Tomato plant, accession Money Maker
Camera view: horizontal (90 deg, fisheye); turntable rotation: 150 degrees
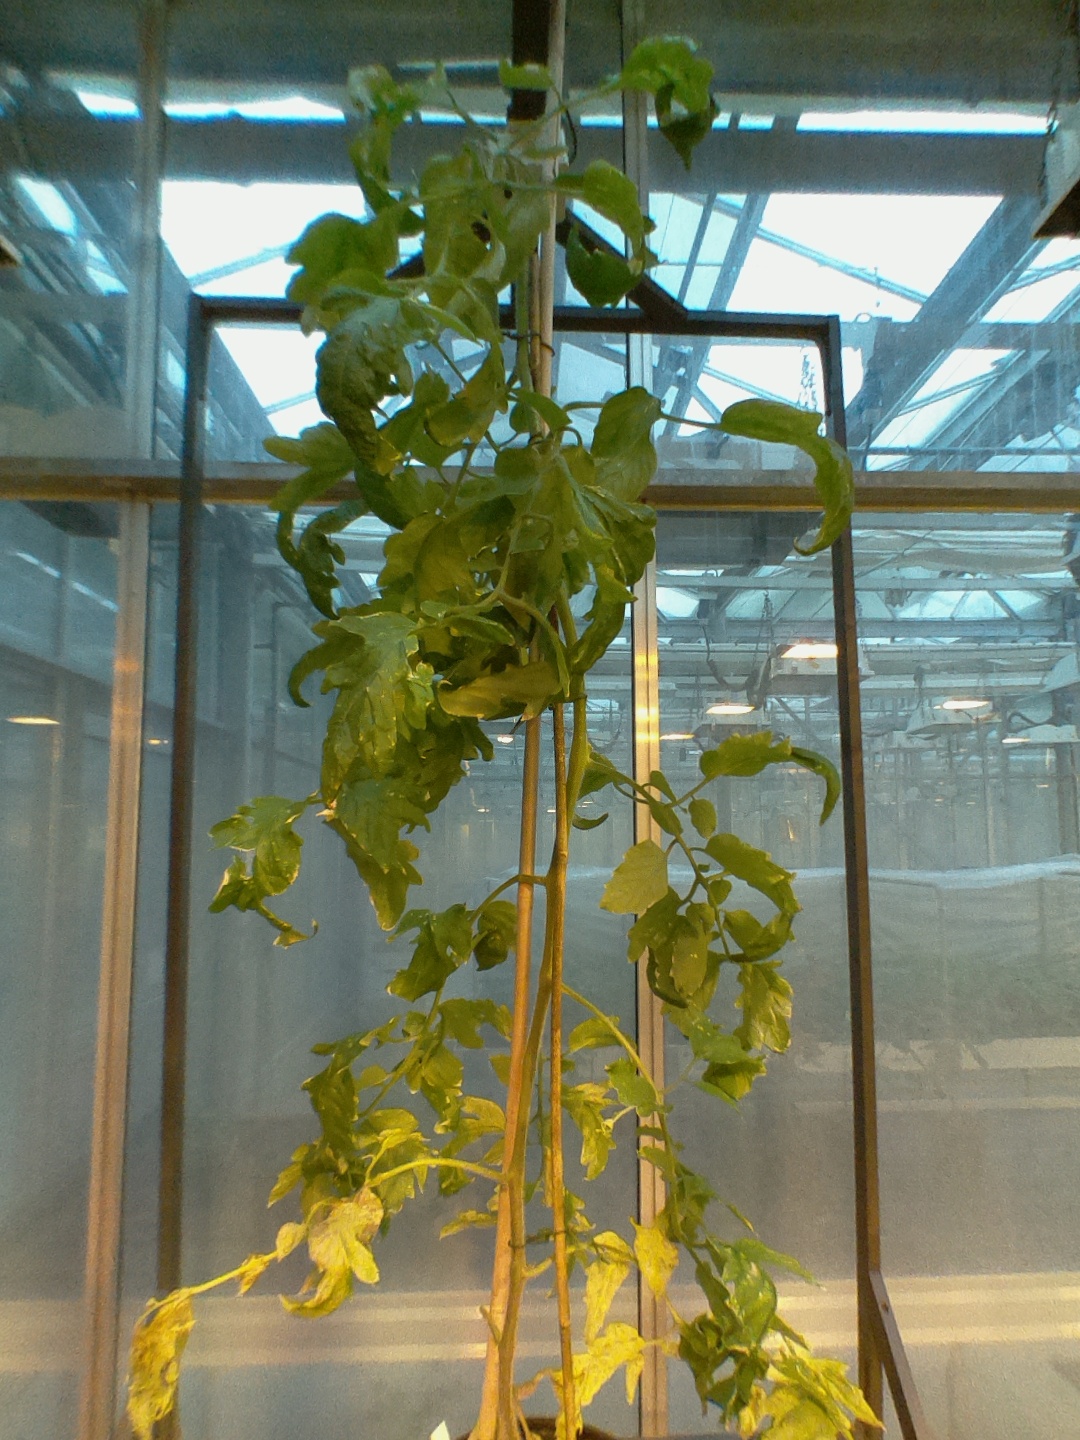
BBCH growth stage 77: 70%-80% of final fruit size